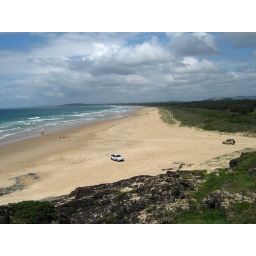
Boambee Beach goes for miles, it's a beach frequented by 4WD's and also a dog friendly beach.